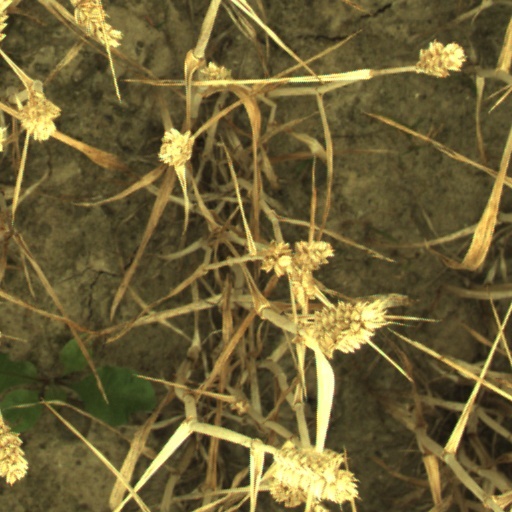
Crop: wheat